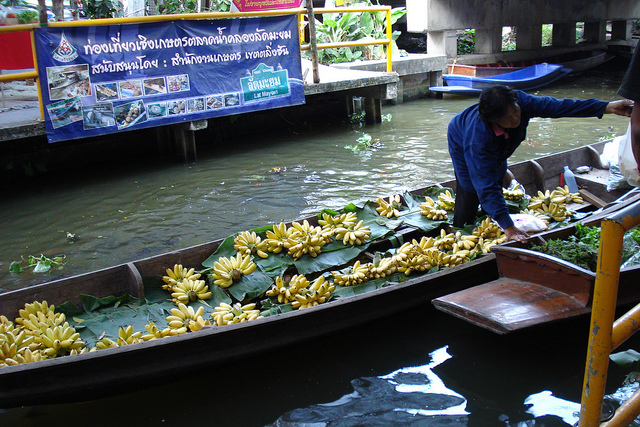
user: Given an image and a question. Answer the question in a short answer. Question: What recipe might you use the food on sale for? Short Answer:
assistant: banana bread